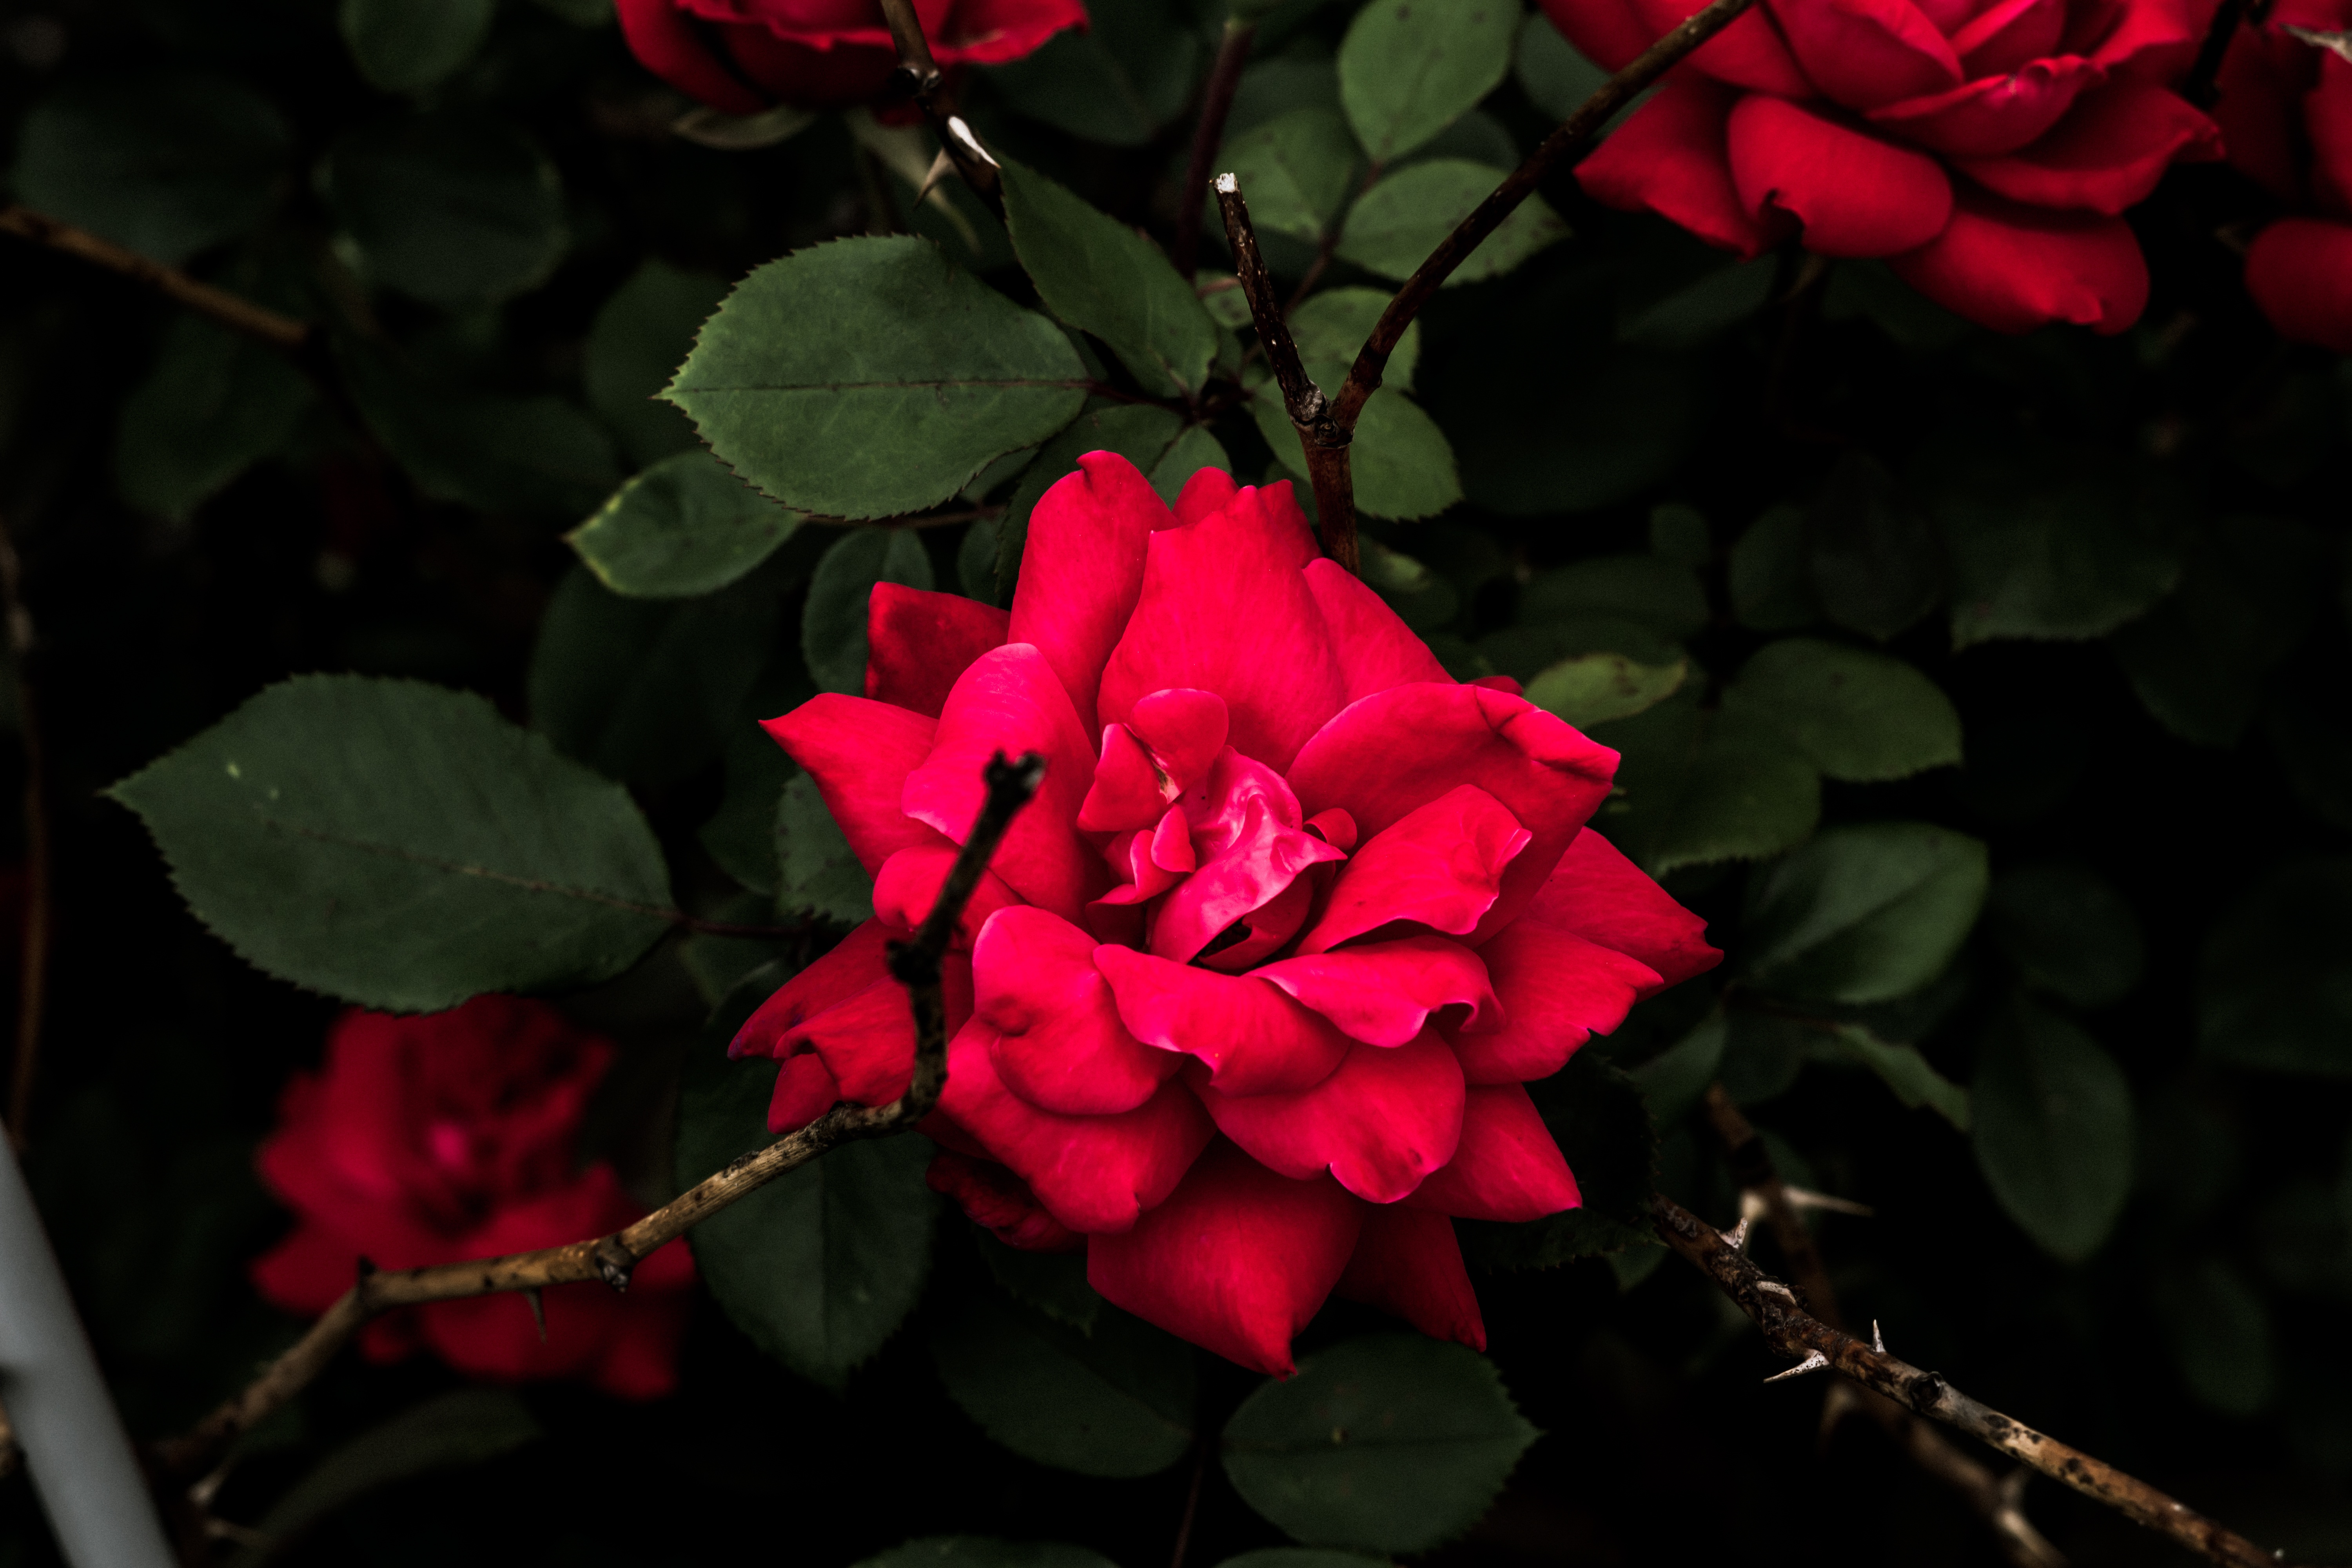
plant, leaf, flower, petal, bloom, rose, red, botany, pink, flora, macro photography, flowering plant, garden roses, rose family, land plant, rose order